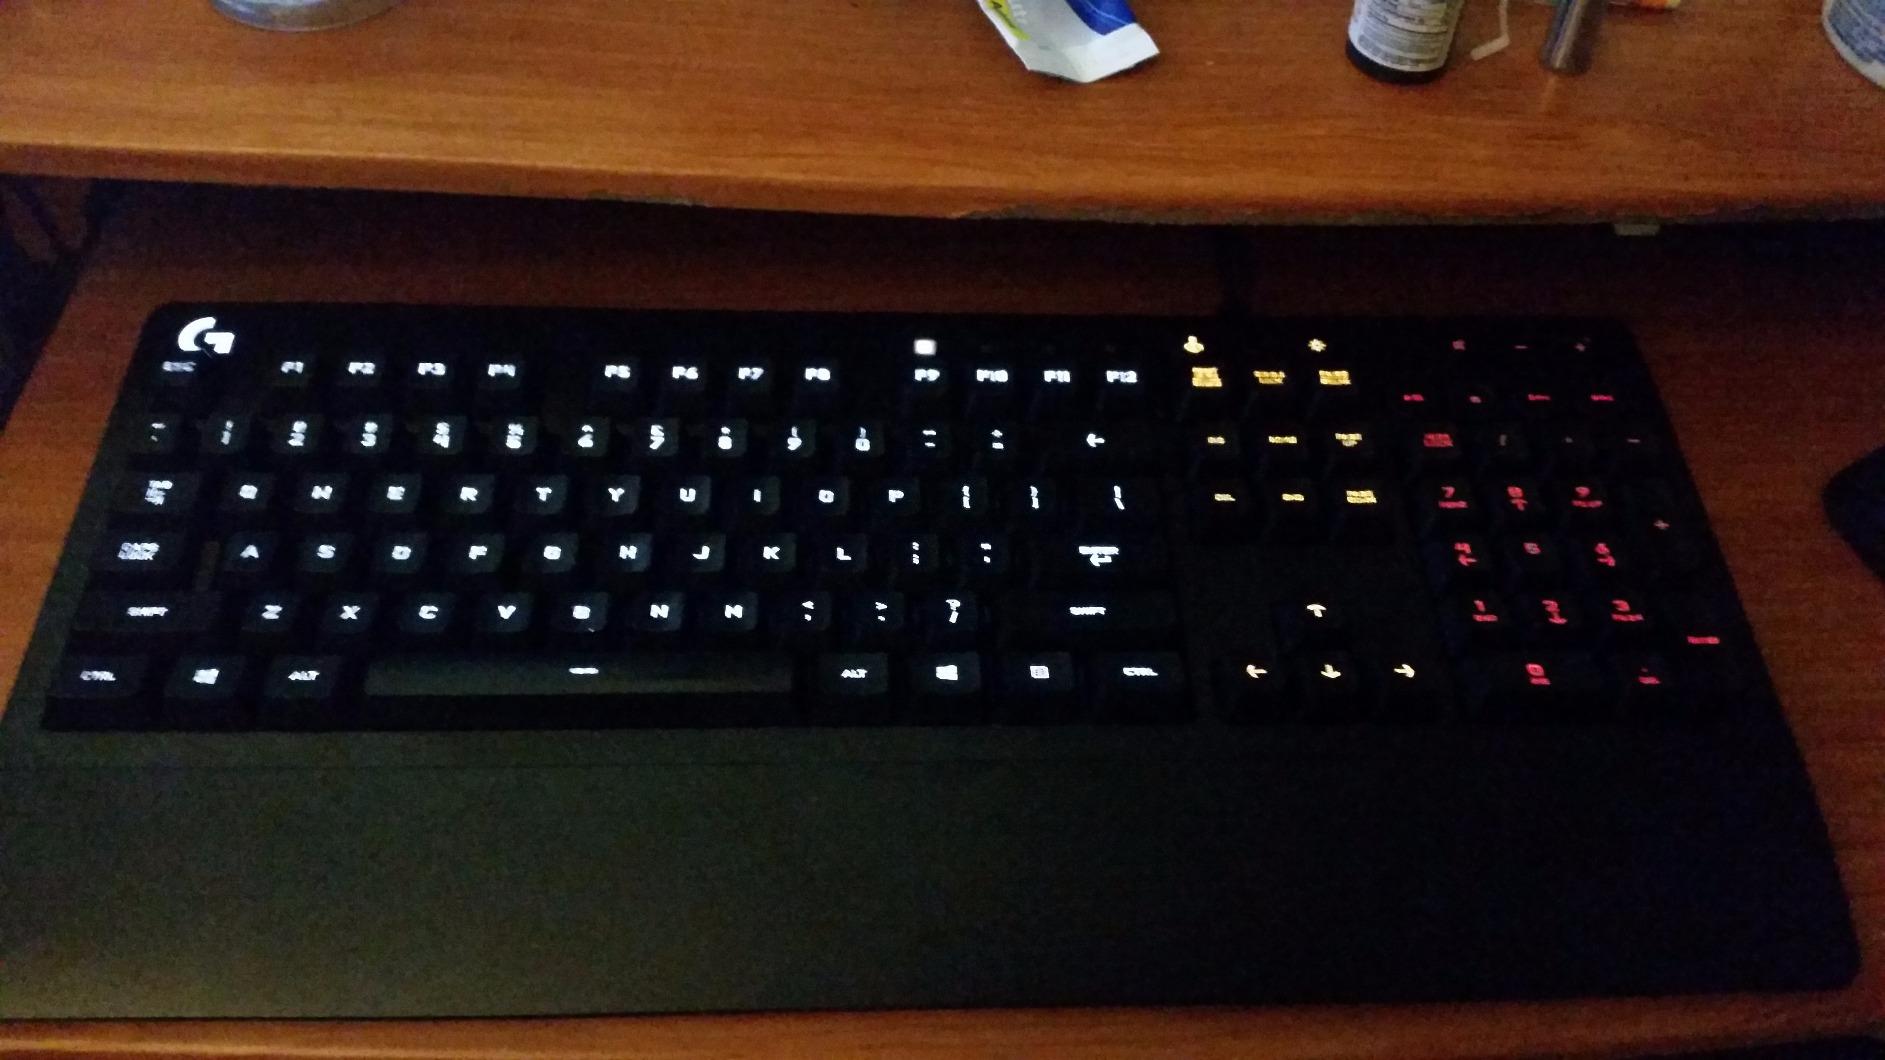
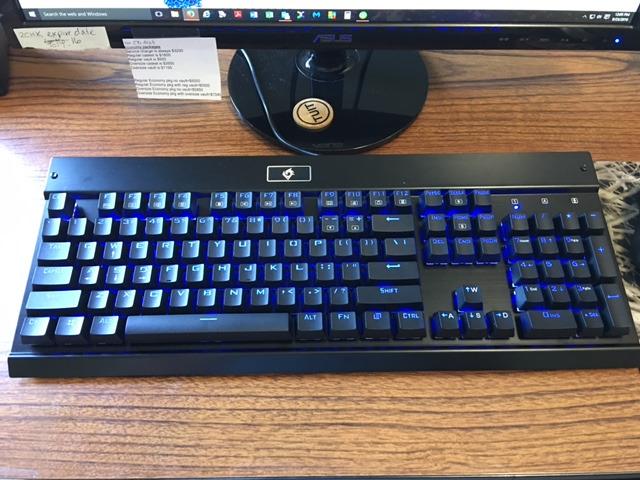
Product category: keyboard
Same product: no